Walking with Beasts

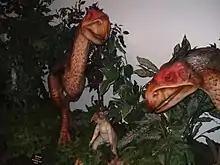
"Gastornis" models from the "Walking with Beasts" exhibition

Chambers and Freeman worked with sculptors to create accurate reconstructions of the animals in the series. Relevant specialist palaeontologists and other researchers were consulted for each animal to gather advice on behavior and appearance. For some of the animals featured in "Walking with Beasts", no models had ever been made before. The model makers also worked based on drawings and photographs of fossil material. Each maquette took several weeks to create. The finished maquettes were scanned into computers with 3D. The textures of the animals were designed by skin designers, with advice from researchers. For some of the animals in "Mammoth Journey" (episode six), cave paintings could give an idea of real life colors but for most others the patterns were educated guesswork.